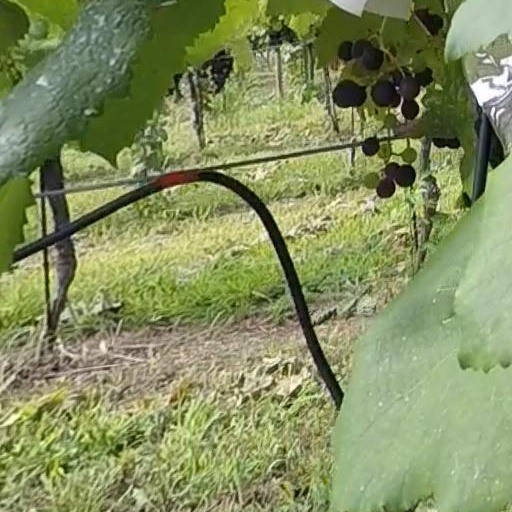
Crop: grape